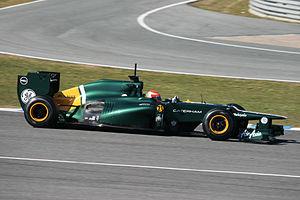
Caterham F1 Team était une écurie de Formule 1, propriété de Tony Fernandes et engagée sous ce nom à partir du championnat 2012. Si la raison sociale de l'écurie est 1Malaysia Racing Team Sdn Bhd, elle est présentée à la presse sous la dénomination Lotus F1 Racing lors de sa création à l'automne 2009.